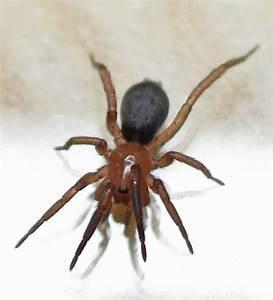
spider